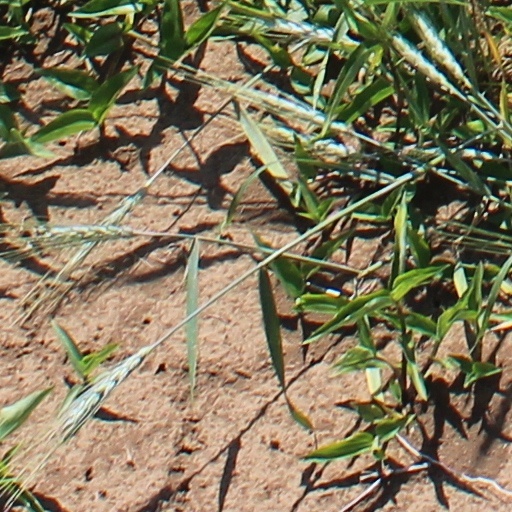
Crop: wheat